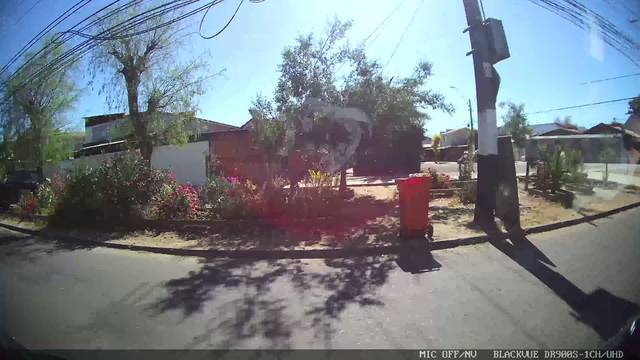
Region: Chile
Coordinates: -33.452, -70.719